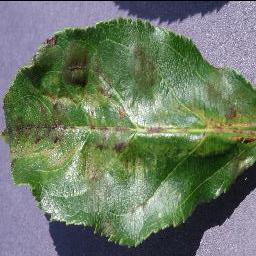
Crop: apple
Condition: scab